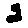
Label: 2